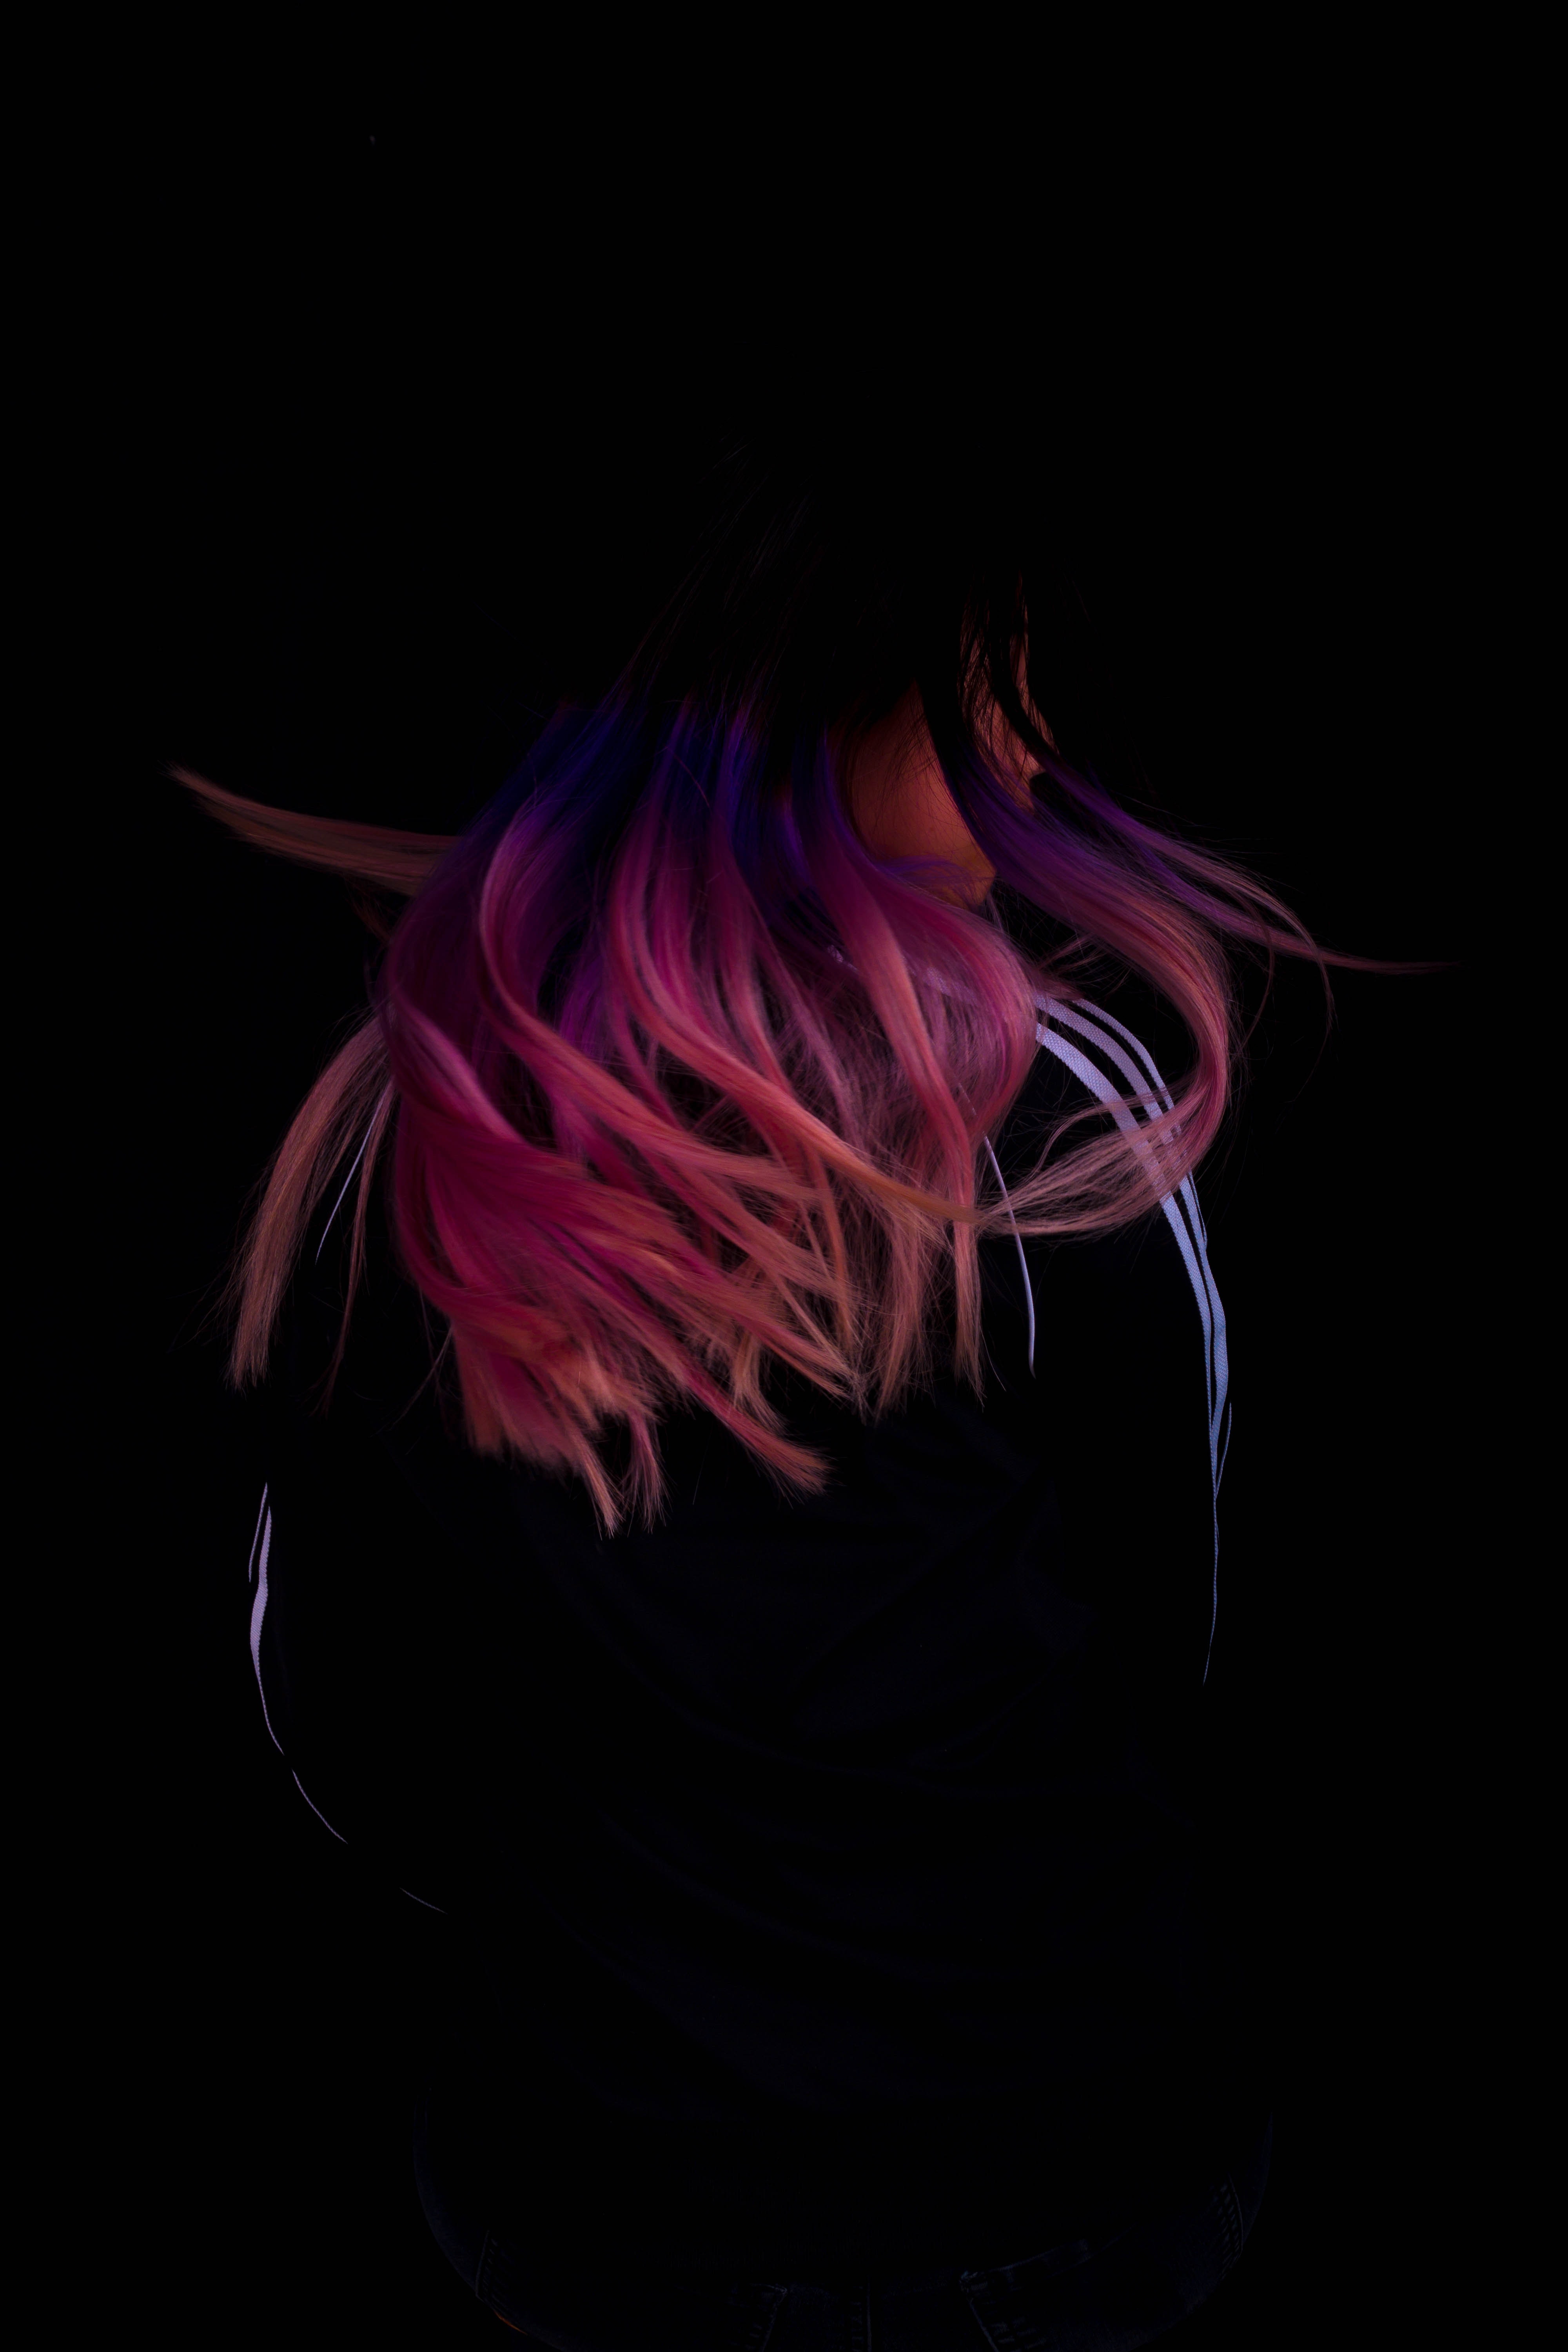
black, pink, purple, violet, darkness, light, close up, computer wallpaper, organism, macro photography, magenta, fractal art, graphics, petal, still life photography